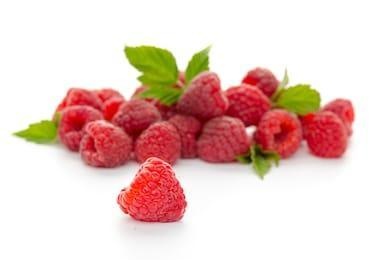
Label: raspberry